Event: Nepal Earthquake
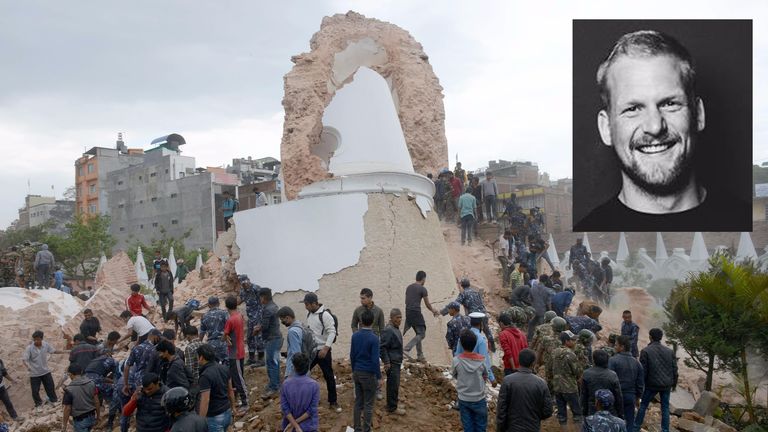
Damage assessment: damage